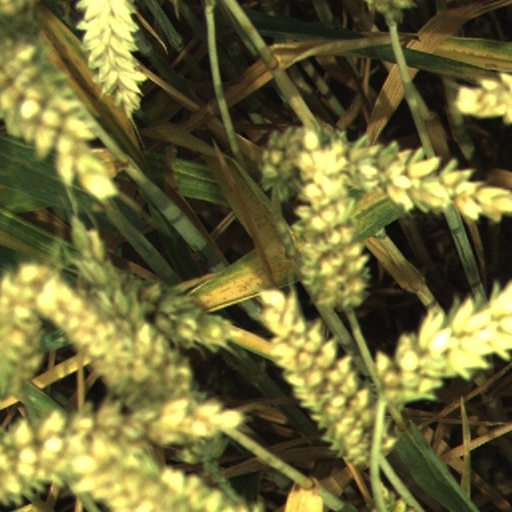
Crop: wheat